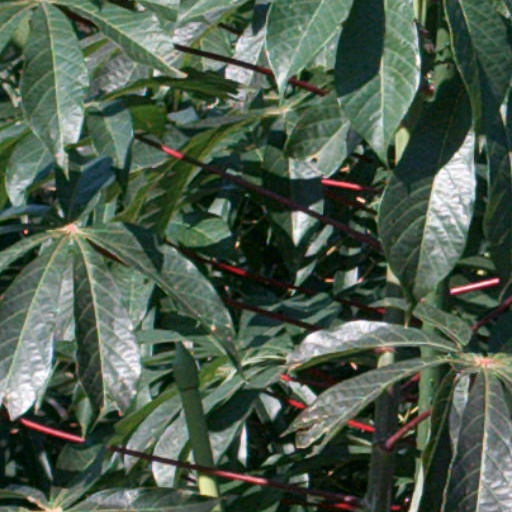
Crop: cassava